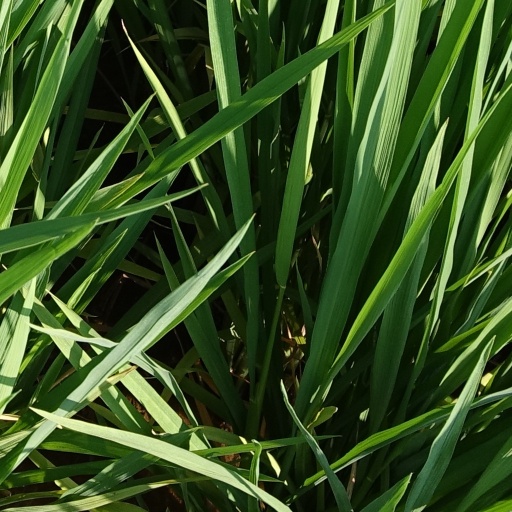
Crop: rice